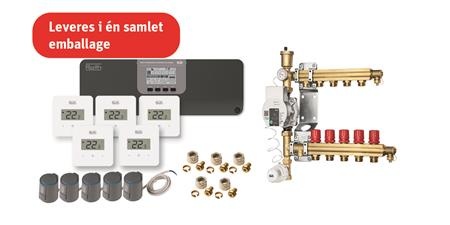
Roth Grab And Go 5 Rum, 230V
ShuntUnit, kontrolenhed, 5 rumtermostater, 5 termomotorer (230V) og 10 fordelerkoblinger til 20 mm gulvvarmerør Roth Grab and go gulvvarmepakke - 5 rum, 230V Søgetermer: 0200204852 - - 466212352 - 5702000152714
Brand: Roth
Category: Hardware > Heating, Ventilation & Air Conditioning > HVAC Controls > Control Panels